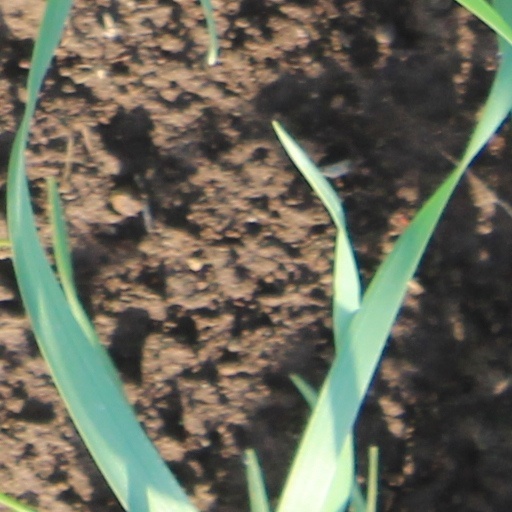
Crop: wheat